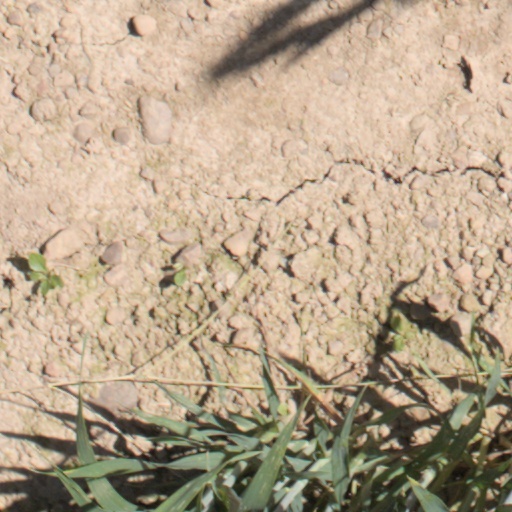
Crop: wheat